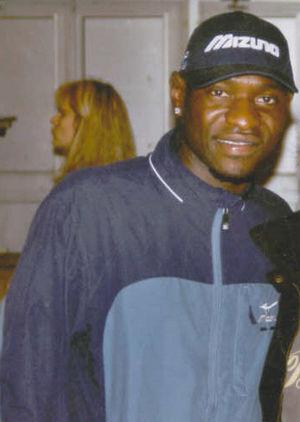
Photo du joueur de football fr:Hérita Ilunga lors de la saison 2005-2006. Cette photo à été prise par Mickaël Roure alias Altrensa pour Wikipédia. Elle ne saurait être utilisée sans la mention de son auteur. D'avance merci.
Hérita N'Kongolo Ilunga, né le 25 février 1982 à Kinshasa, est un footballeur international congolais qui évolue au poste de défenseur.